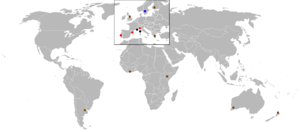
Dans le tableau des résultats, le palmarès du Rallye de Finlande comporte des erreurs : Si Juha Kankkunen - Juha Piironen sont bien les vainqueurs de l'épreuve, l'équipage classé deuxième à 56 secondes est Didier Auriol - Bernard Occelli sur Lancia Delta Integrale 16 V. Quant à l'équipage classé 3ᵉ à 2 min 23 s, il ne s'agit pas de T. Salonen-V. Silander mais bien de Kenneth Eriksson - Stafan Parmander sur Mitsubishi Galant VR-4.
Fédération internationale de l'automobile